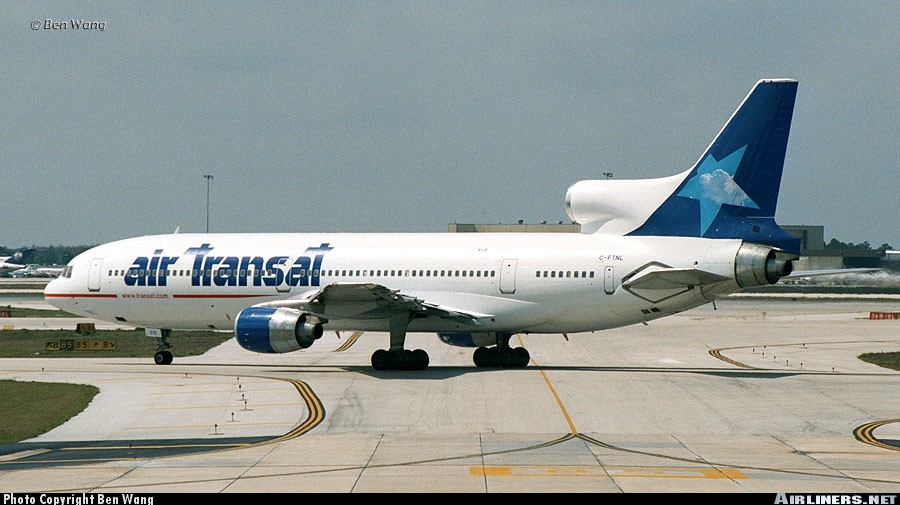
Vehicle type: Planes